War School of Kaunas

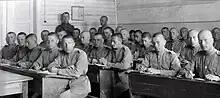
Lectures in 1925

To eliminate inconsistencies and contradictions in the curriculum, the War School was temporarily for about two years subordinated to the Higher Officers' Courses in November 1923. Due to the chaotic first years, the curriculum was not well planned and depended for most part on the instructor. As some cadets had only three or four years of prior education, they lacked some basic knowledge of mathematics and other general subjects to master the more specialized military topics such as artillery or topography. Therefore, in 1924, the school began a 3-year preparatory course for those with less than six years of prior education. In 1928, this preparatory course was eliminated reserving admissions only to those with an 8-year school diploma. To gain admission, men had to take and pass exams in Lithuanian language and history as well as pass medical examination. Therefore, only a small number of candidates would be admitted. For example, in 1928, out of approximately 150 applicants only 52 were admitted.